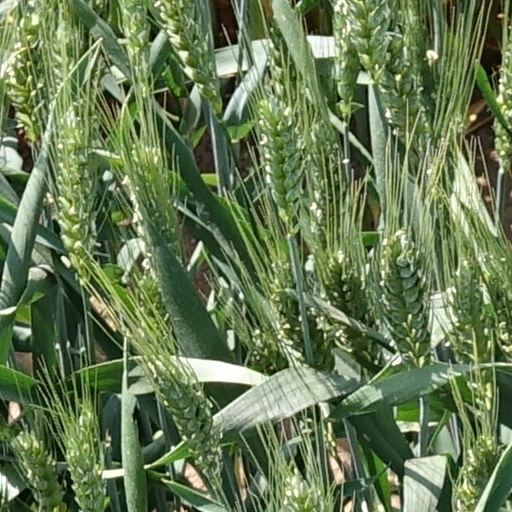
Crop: wheat